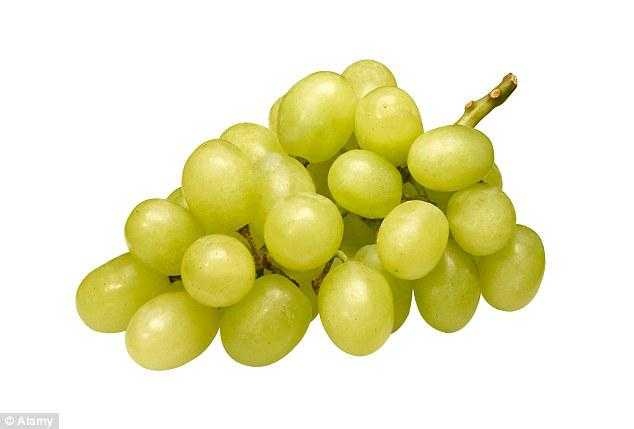
Label: Grapes